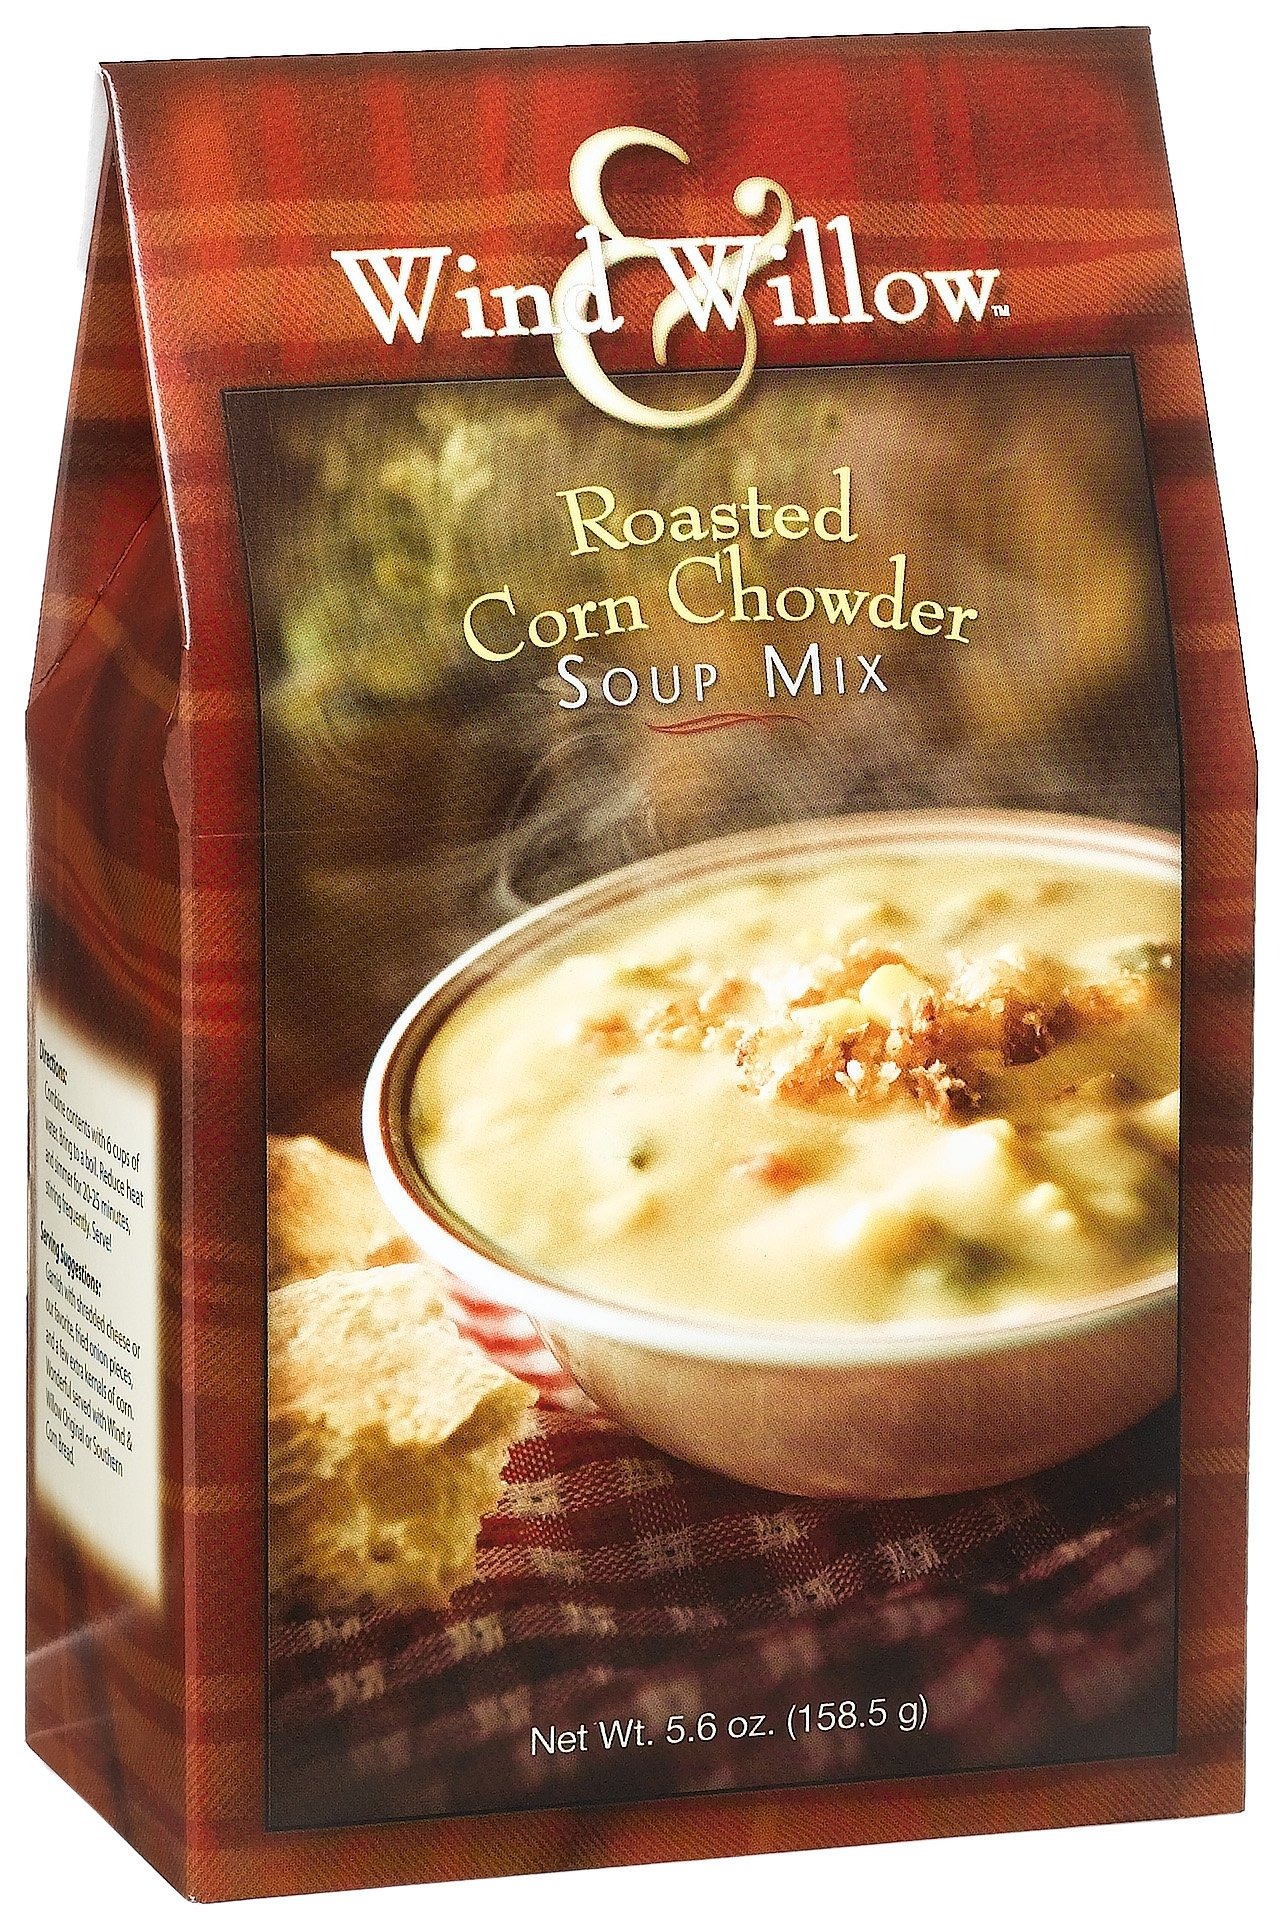
Item Name: Wind & Willow Roasted Corn Chowder Soup Mix, 5.6-Ounce Boxes (Pack of 4)
Bullet Point 1: Pack of four, 5.6 ounces each (total of 22.4 ounces)
Bullet Point 2: Sweet corn in a light buttery cream sauce.
Bullet Point 3: Great on a cold wintery day or pair with a salad for a quick dinner any time of the year!
Bullet Point 4: Trans fat free
Bullet Point 5: Easy to make!
Value: 22.0
Unit: Ounce

Price: 14.99